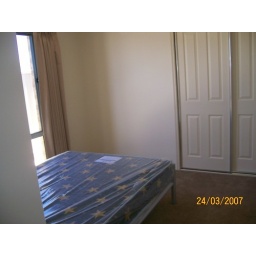
Second bedroom in the new house